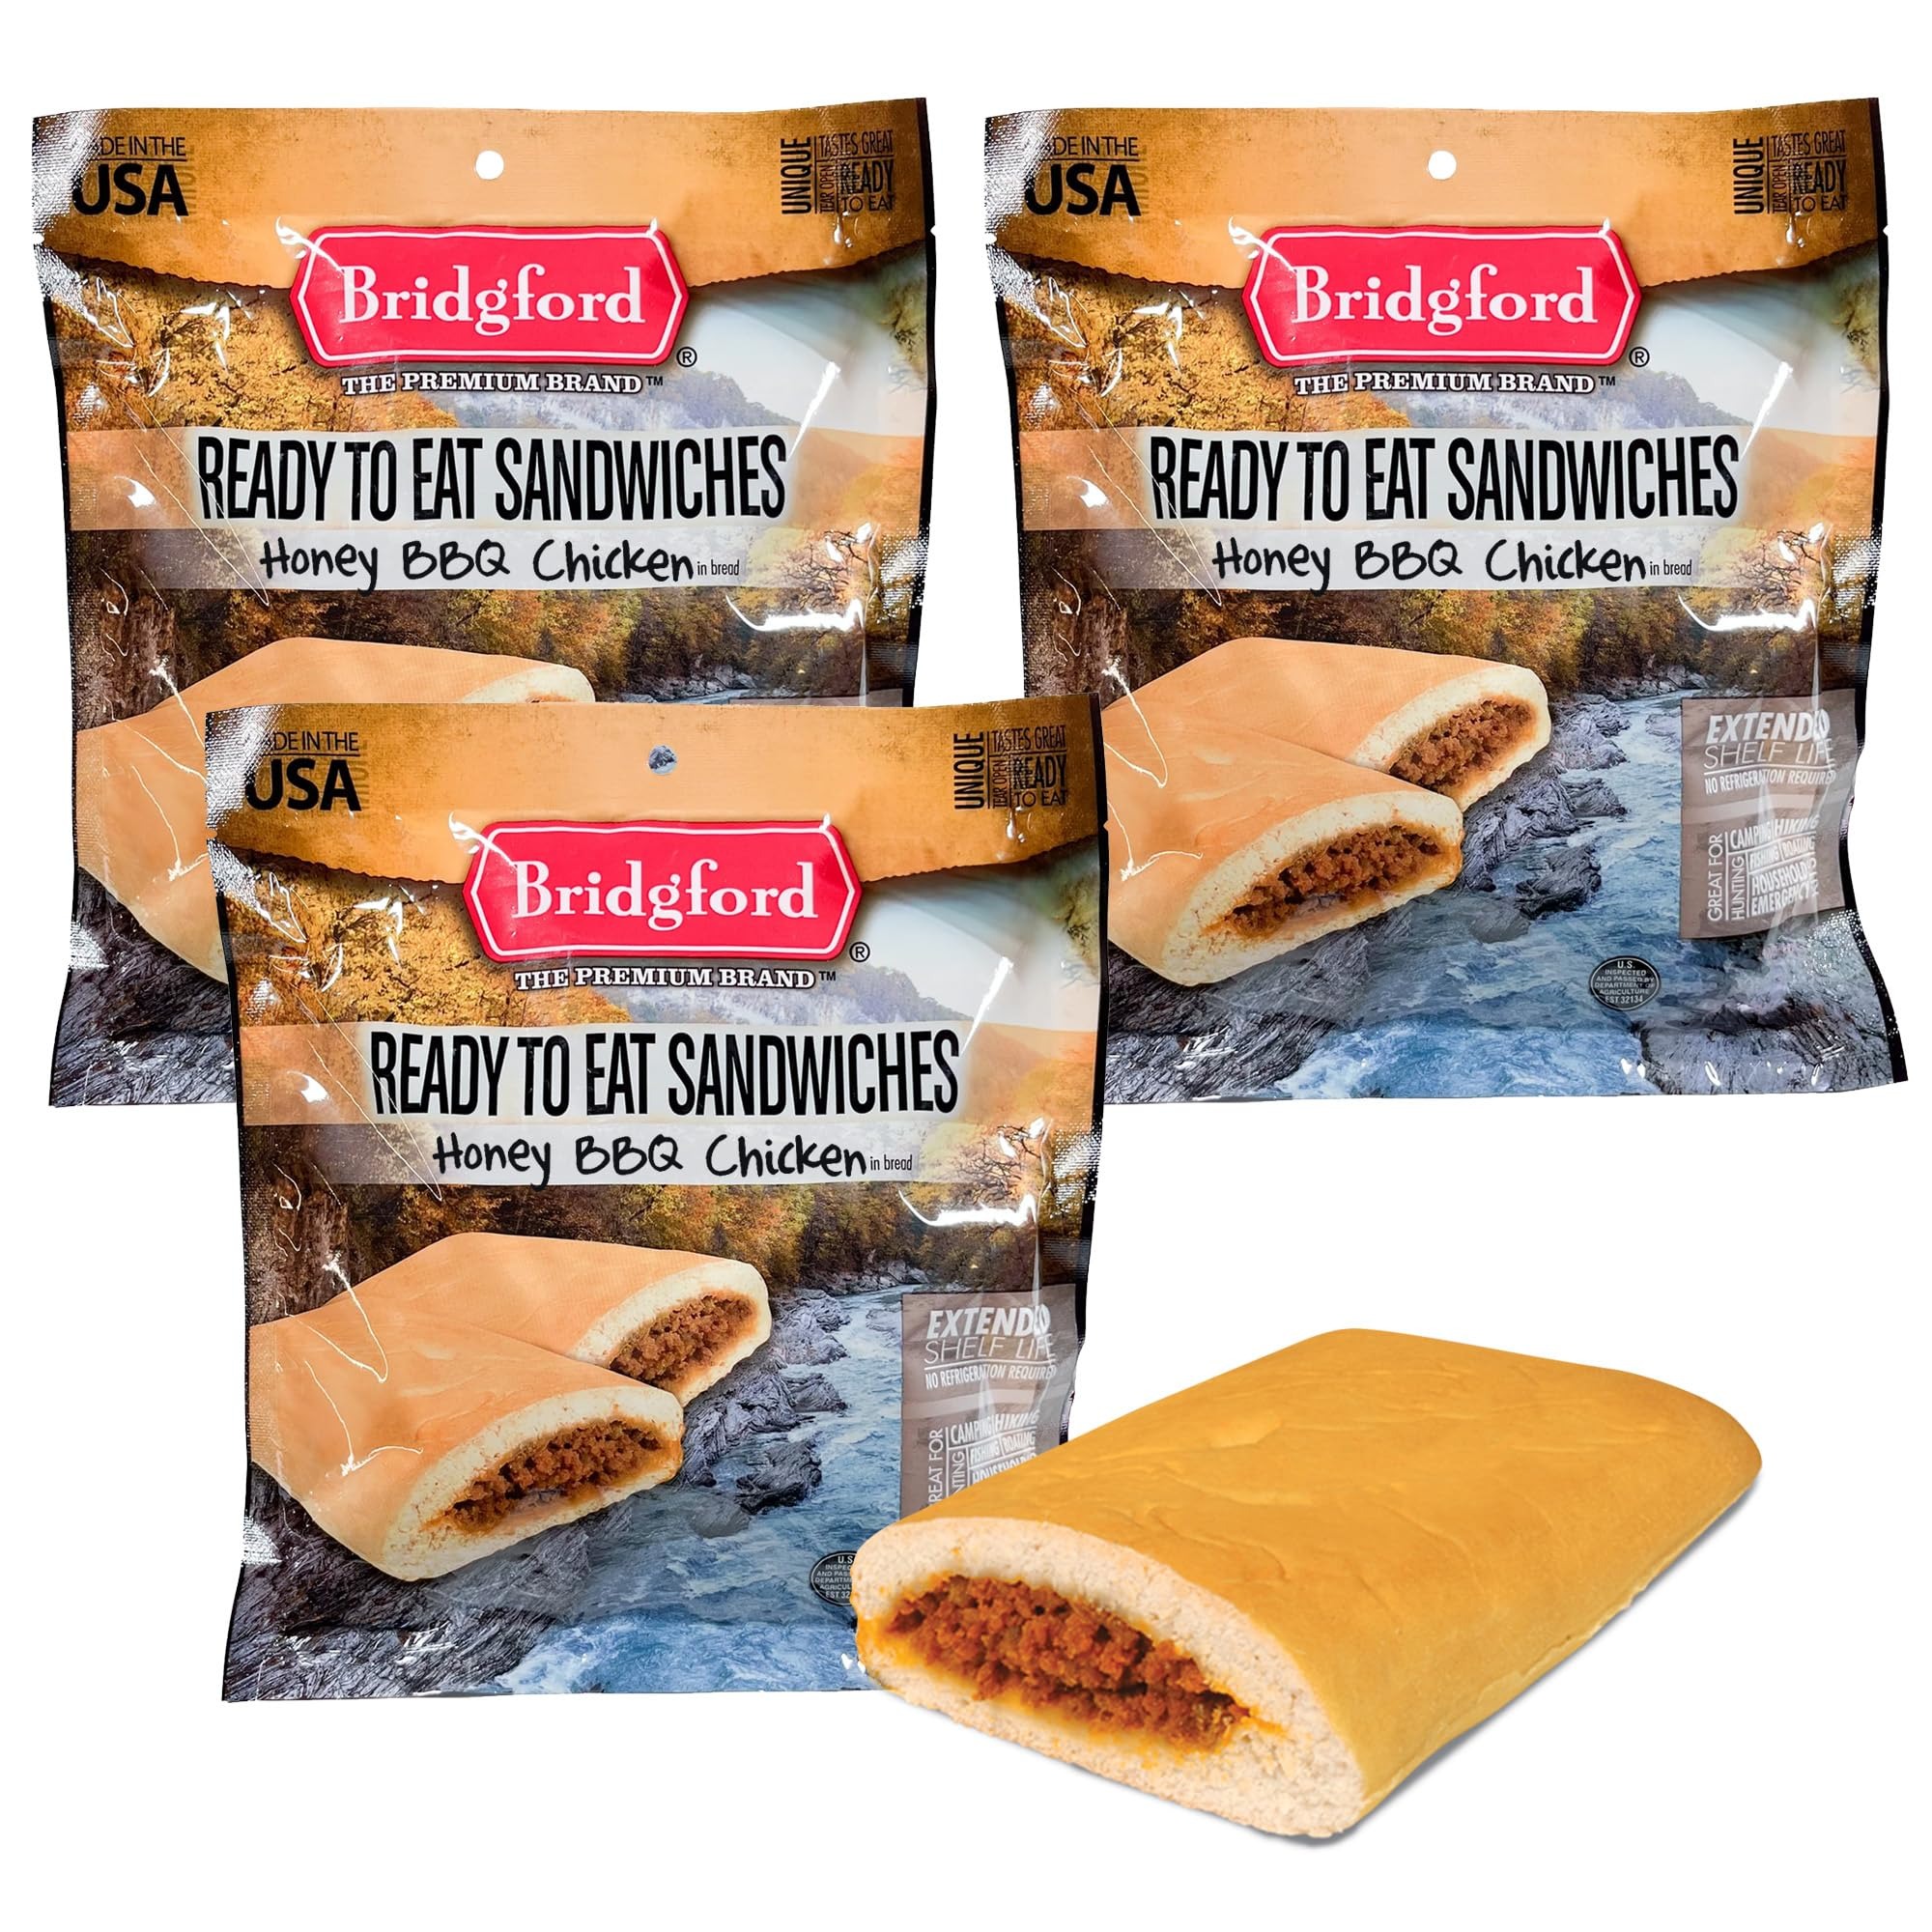
Item Name: Bridgford Honey BBQ Chicken - Shelf-Stable Survival Food Storage Meals - 3 Pack - Honey Barbecue Flavored Camping Food for Backpacking Ideal for Outdoor Adventures - Long Shelf Life Emergency Meal
Bullet Point 1: Delicious Honey BBQ Flavor: Enjoy the rich, smoky taste of authentic barbecue with our BBQ chicken sandwich. Made with premium chicken and slow-cooked to perfection, this camp food delivers a savory flavor with a touch of sweetness, ideal for BBQ lovers.
Bullet Point 2: Emergency Food Supply: Convenience at its best! No need to heat or add water. Simply open the packs and enjoy our fully-cooked meal. Ideal in your emergency food kit for moments when you need a quick and satisfying meal without the hassle of preparation.
Bullet Point 3: Ideal for Outdoor Adventures: These BBQ chicken packs are a great addition to your camping, hiking, or hunting gear. They are lightweight, portable survival meals that fit easily in backpacks, making it an excellent meal for on-the-go outdoor enthusiasts.
Bullet Point 4: No Refrigeration: Our high-protein chicken packs provide the energy boost you need to stay active and on the go. It requires no refrigeration, making it an ideal long term food supply for long journeys and situations where fresh food is not available.
Bullet Point 5: Superior Ingredients: Our BBQ chicken sandwich pack is made with the finest ingredients that are slow-cooked to perfection to bring you a meal ready to eat that’s not only delicious but also nutritious, ensuring a rich savory flavor that stands out.
Product Description: Bridgford ready to eat Honey BBQ Chicken sandwich brings you the irresistible taste of real barbecue in a convenient, fully-cooked meal pack. Made with premium chicken, this meal is slow-cooked to perfection, delivering a savory, smoky barbecue flavor with a hint of sweetness. Whether you're planning a camping trip or a hiking adventure, our camping foods have got you covered. With Bridgford ready to eat BBQ chicken sandwiches, all you need to do is tear open the pack and dive into a flavorful meal.
Value: 10.5
Unit: Ounce

Price: 18.99